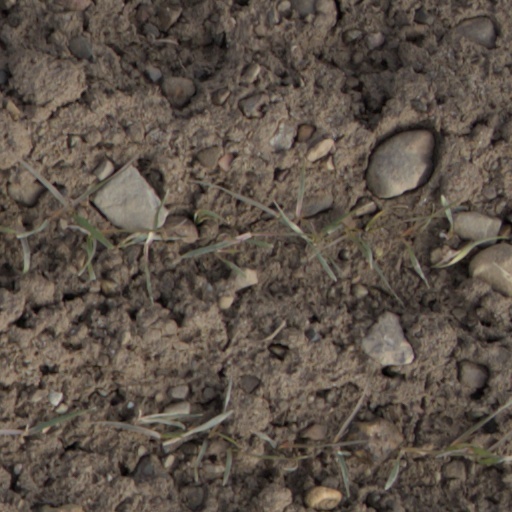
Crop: wheat